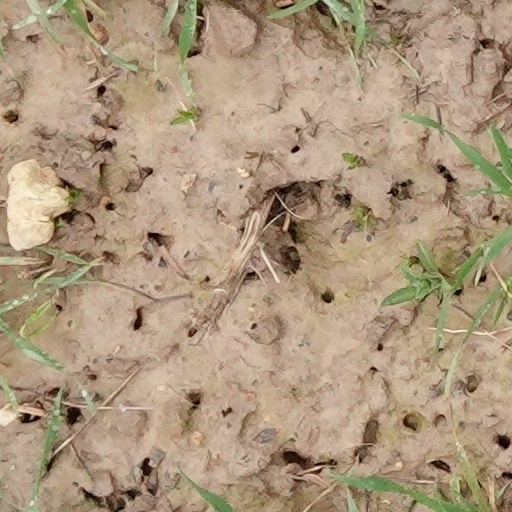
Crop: wheat